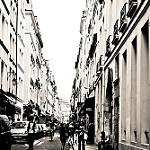
Scene: Outdoor